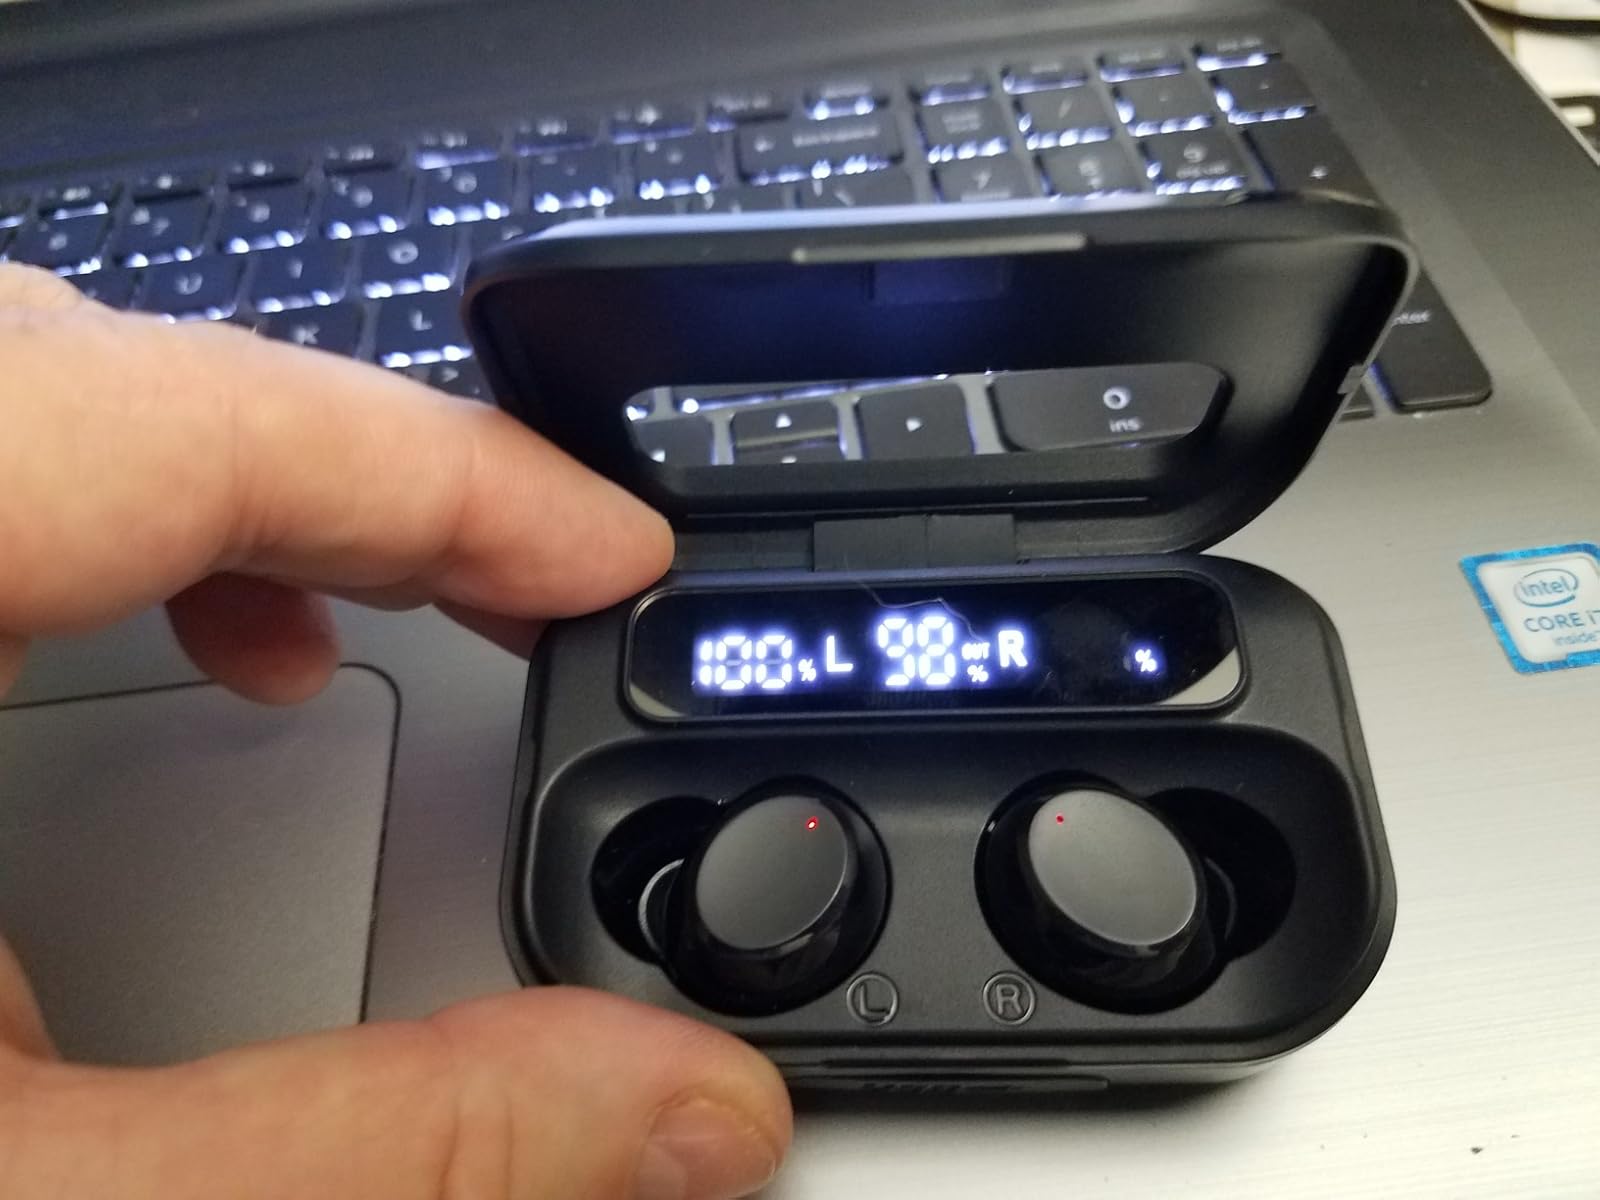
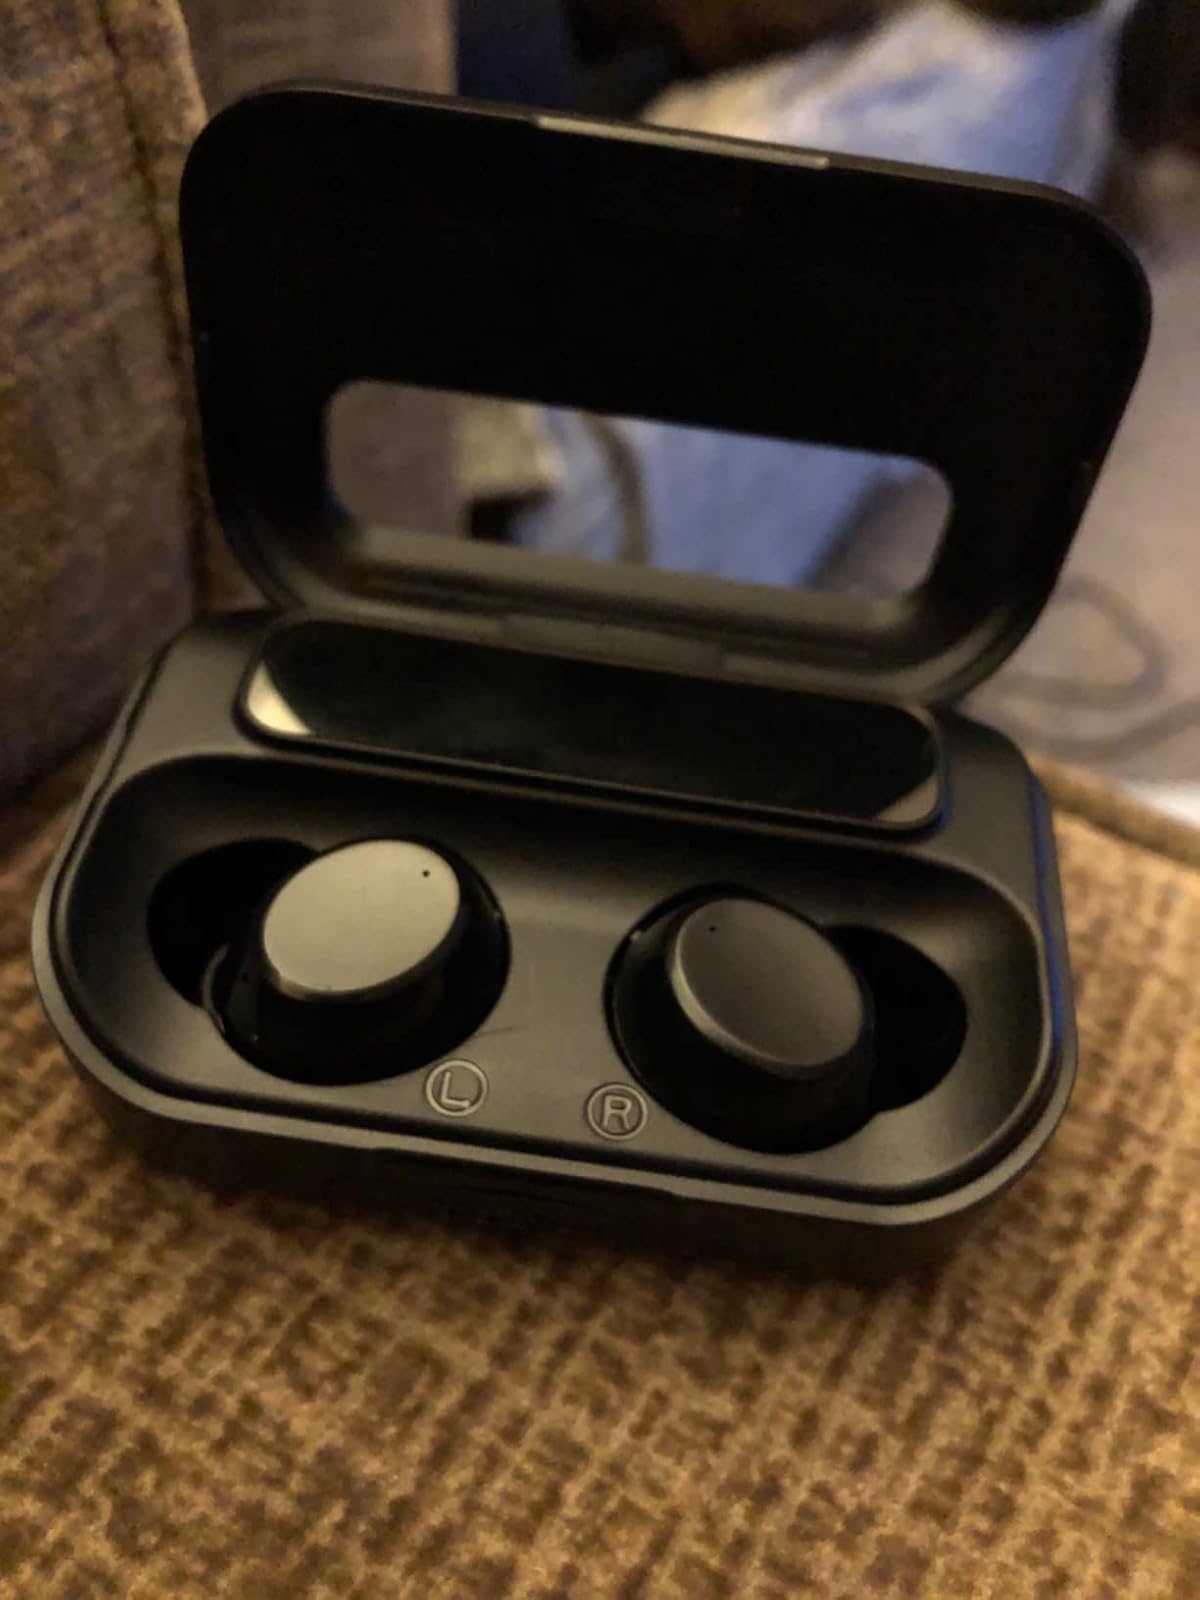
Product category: earbuds
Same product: yes